Splatoon 3

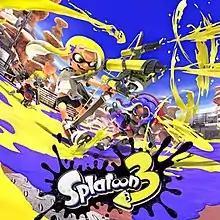

is a 2022 third-person shooter video game developed and published by Nintendo for the Nintendo Switch. It is the third game in the "Splatoon" series and the sequel to "Splatoon 2". Like its predecessors in the "Splatoon" series, the game consists of online multiplayer (player versus player and player versus environment) alongside a single-player campaign, both featuring combat based around ink-firing weapons.